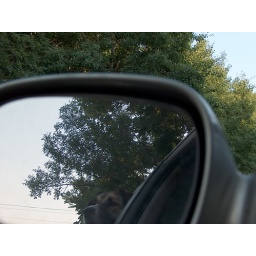
Warning, dogs in the rear view mirror may be closer than they appear